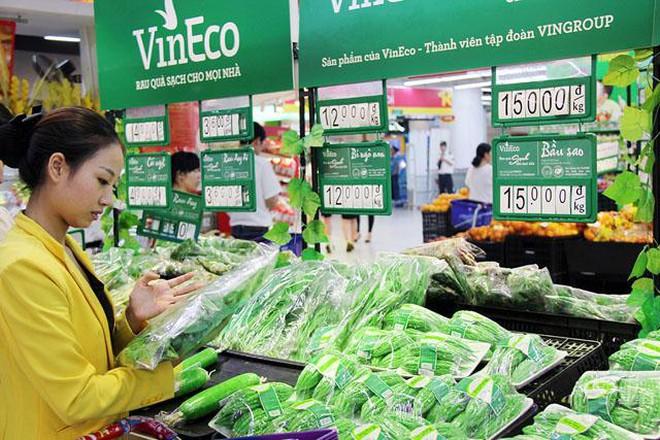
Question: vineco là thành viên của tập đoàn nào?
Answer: vingroup